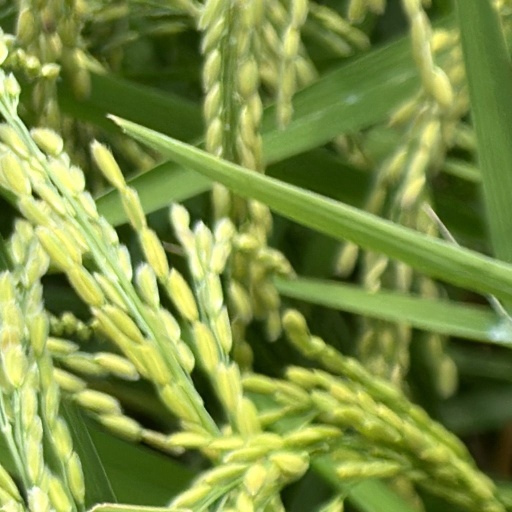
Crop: rice